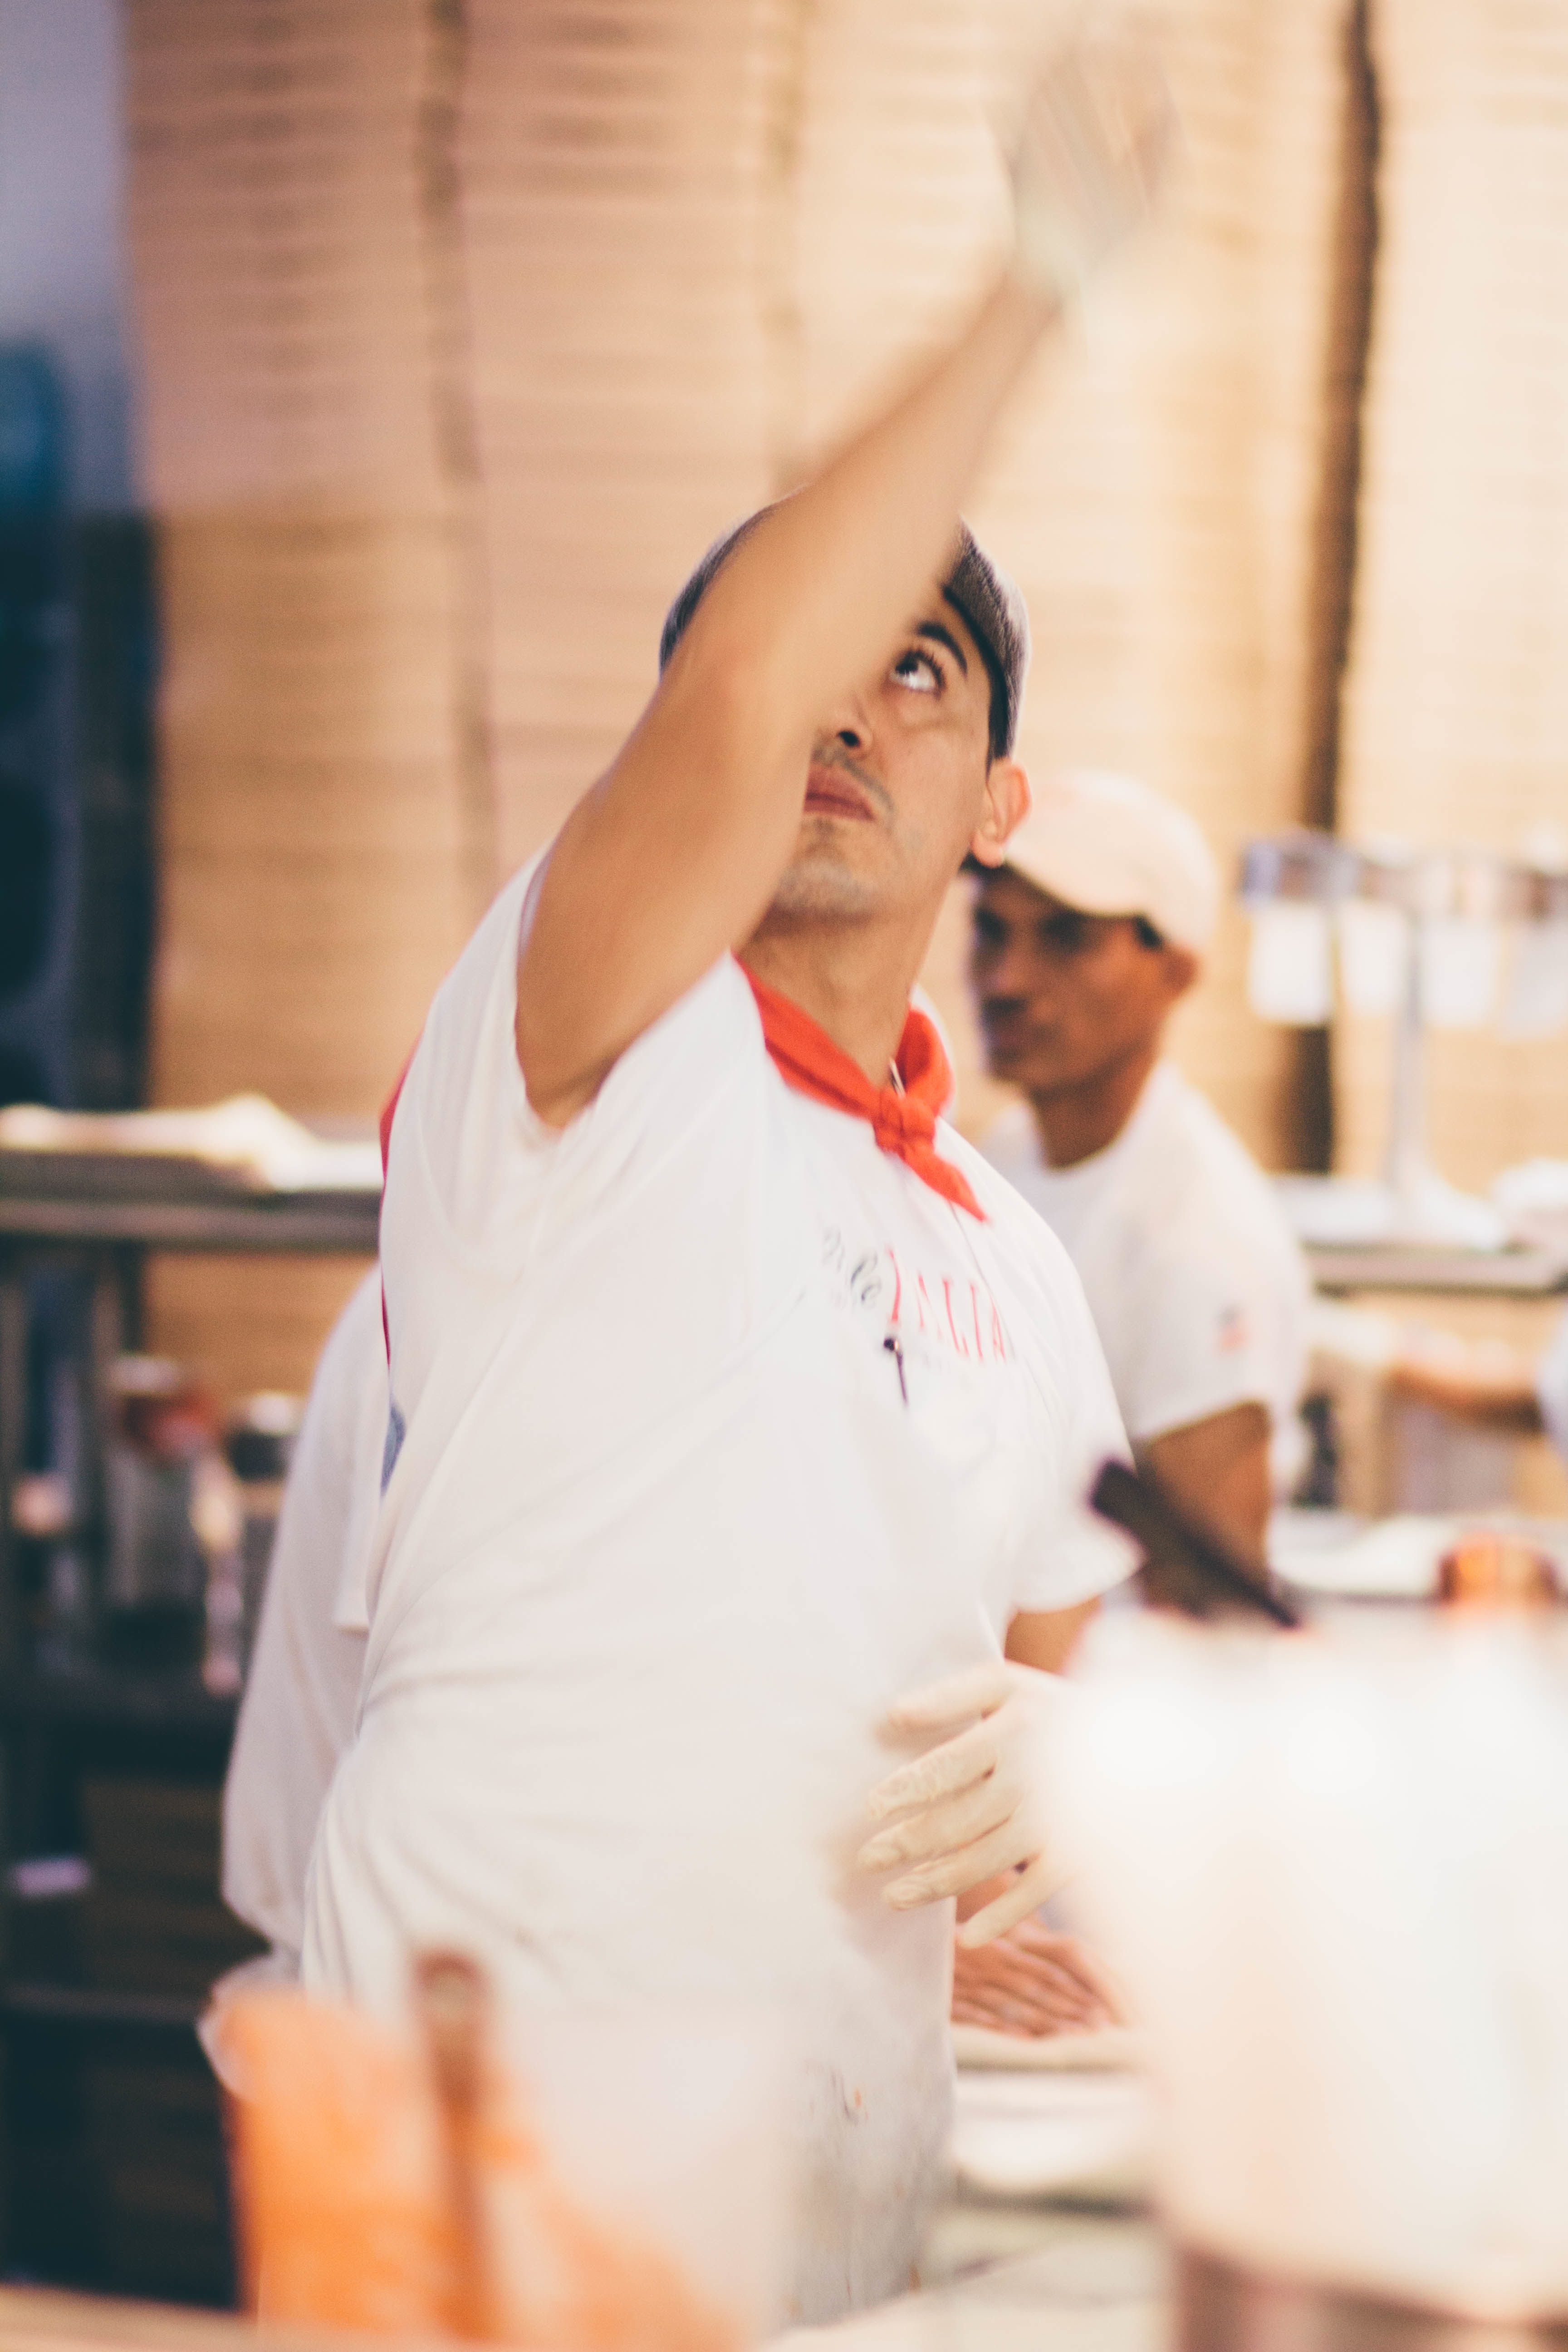
man, person, professional, chef, cook, sense